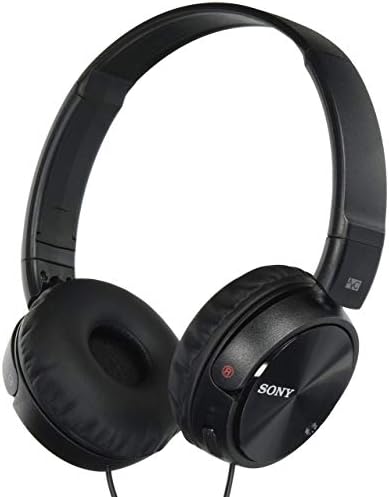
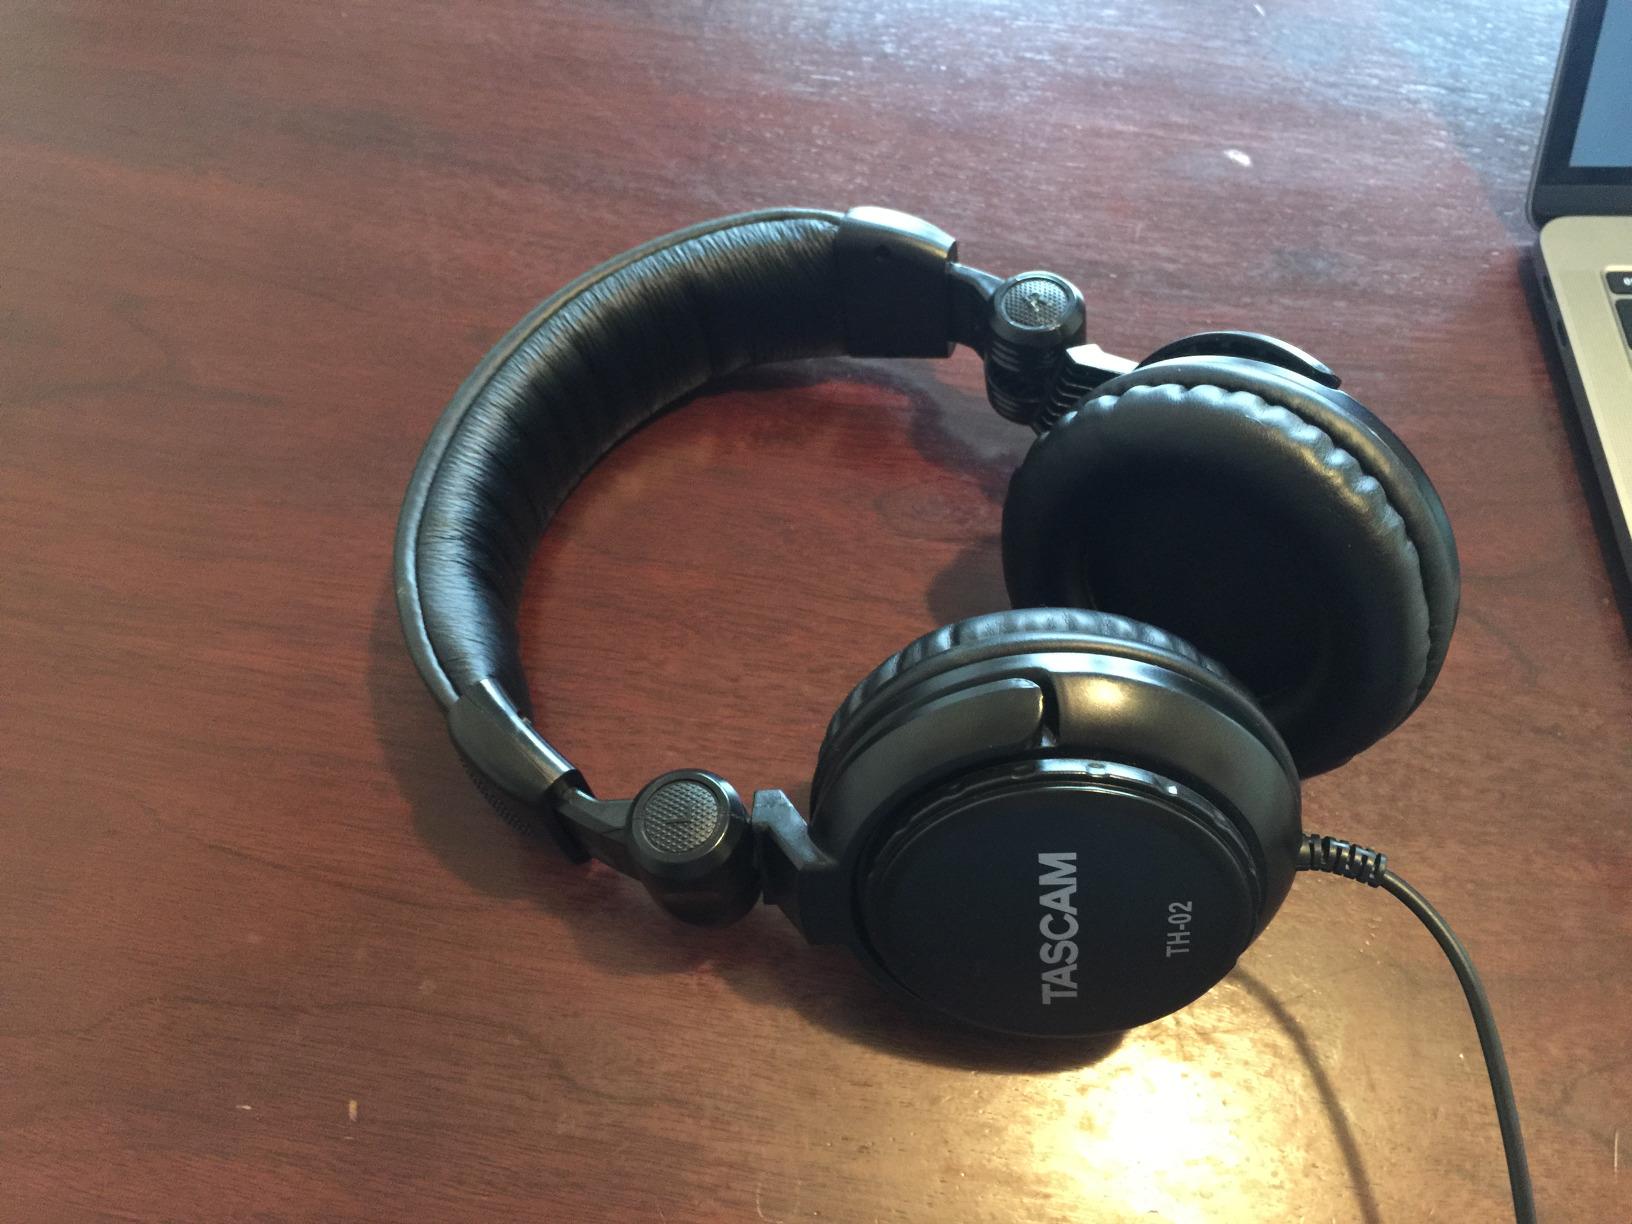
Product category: headphones
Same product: no